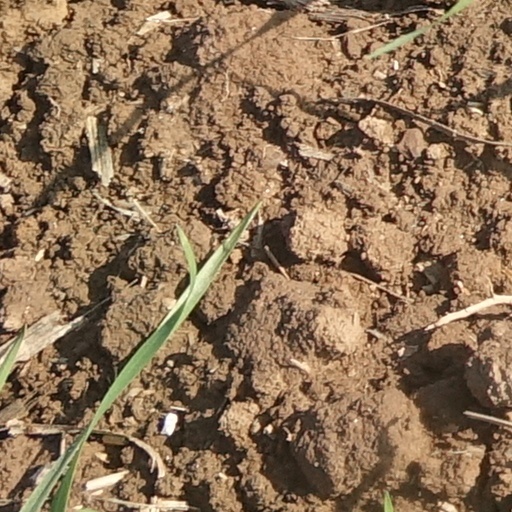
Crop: wheat